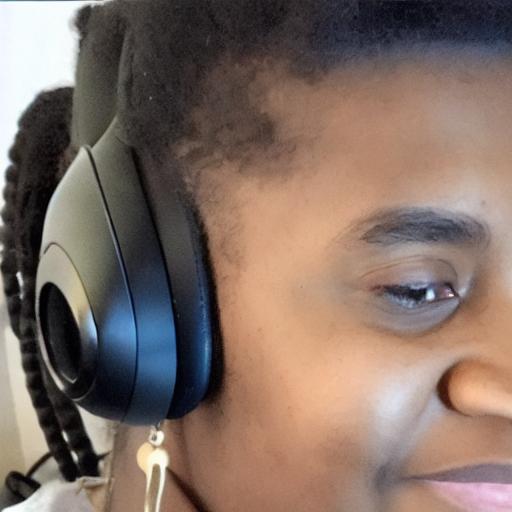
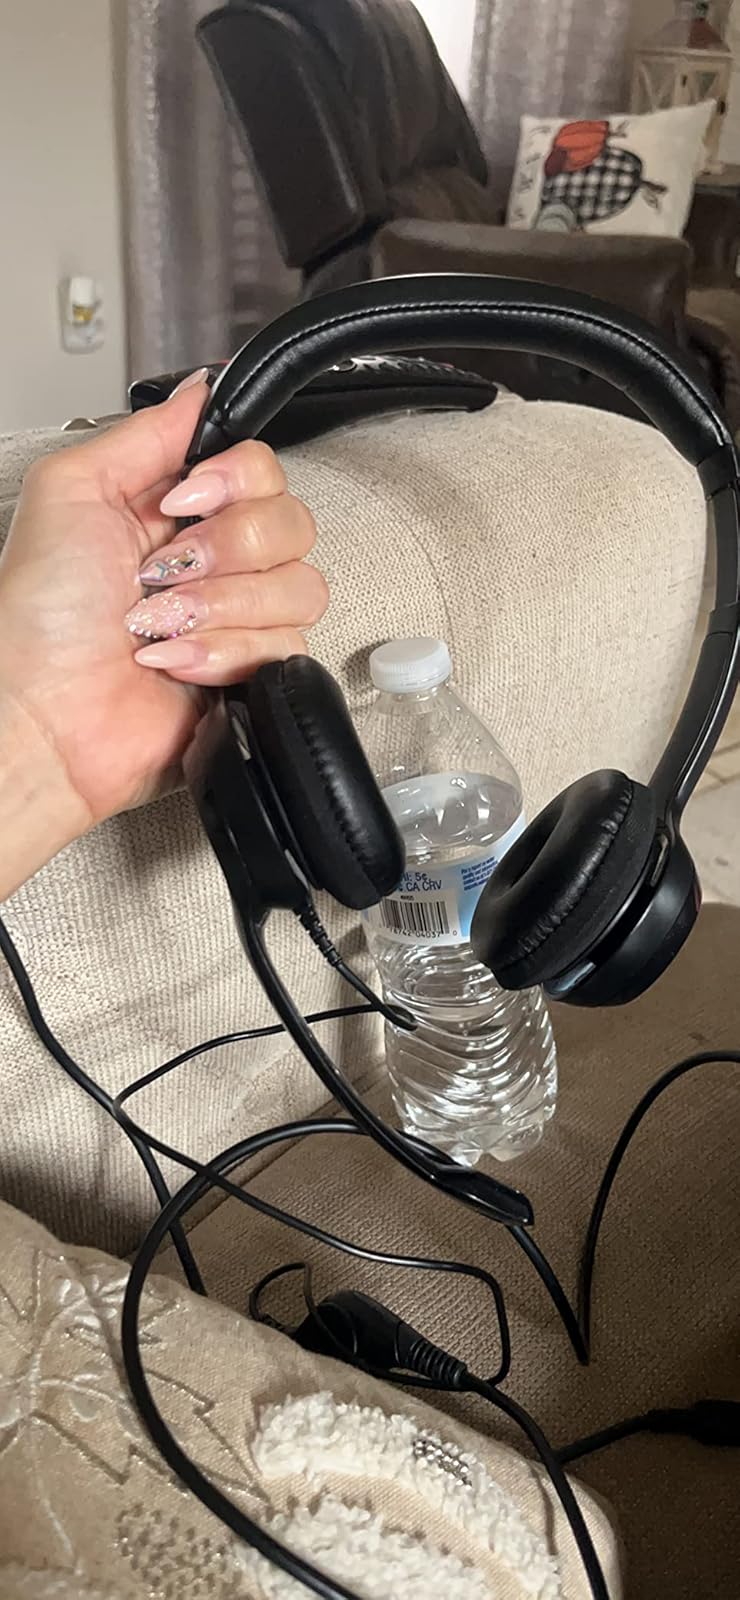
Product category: headphones
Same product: no